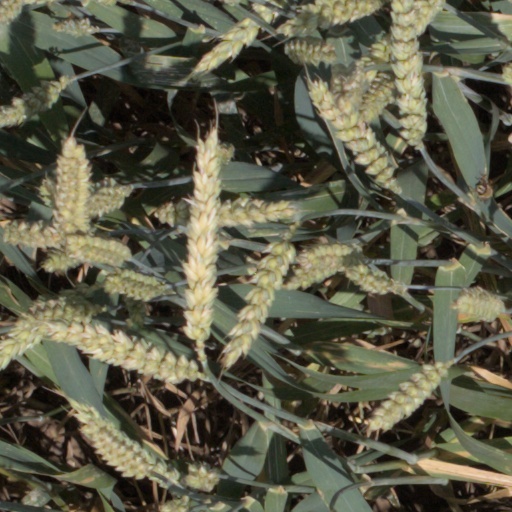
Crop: wheat